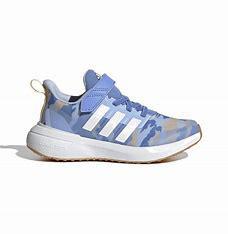
Brand: Adidas
Model: Fortarun